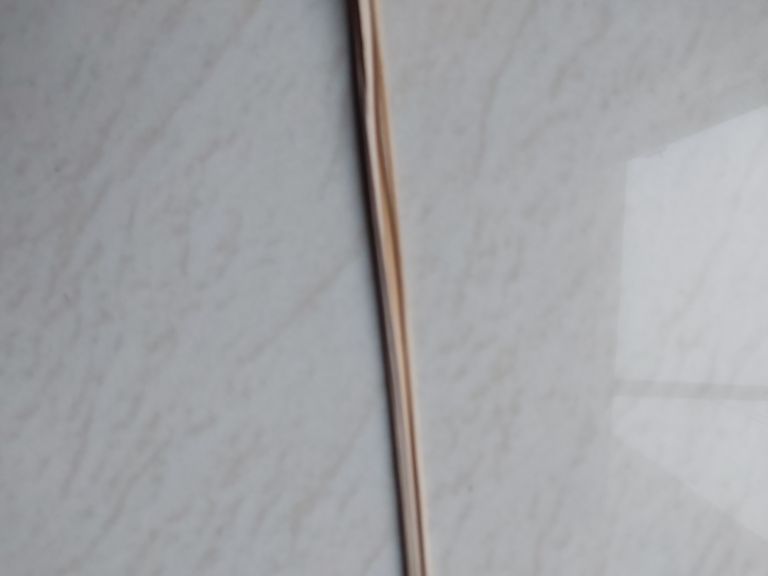
Label: Smut